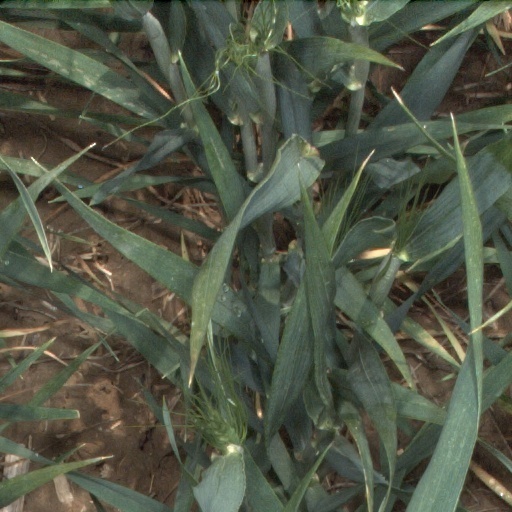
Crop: wheat